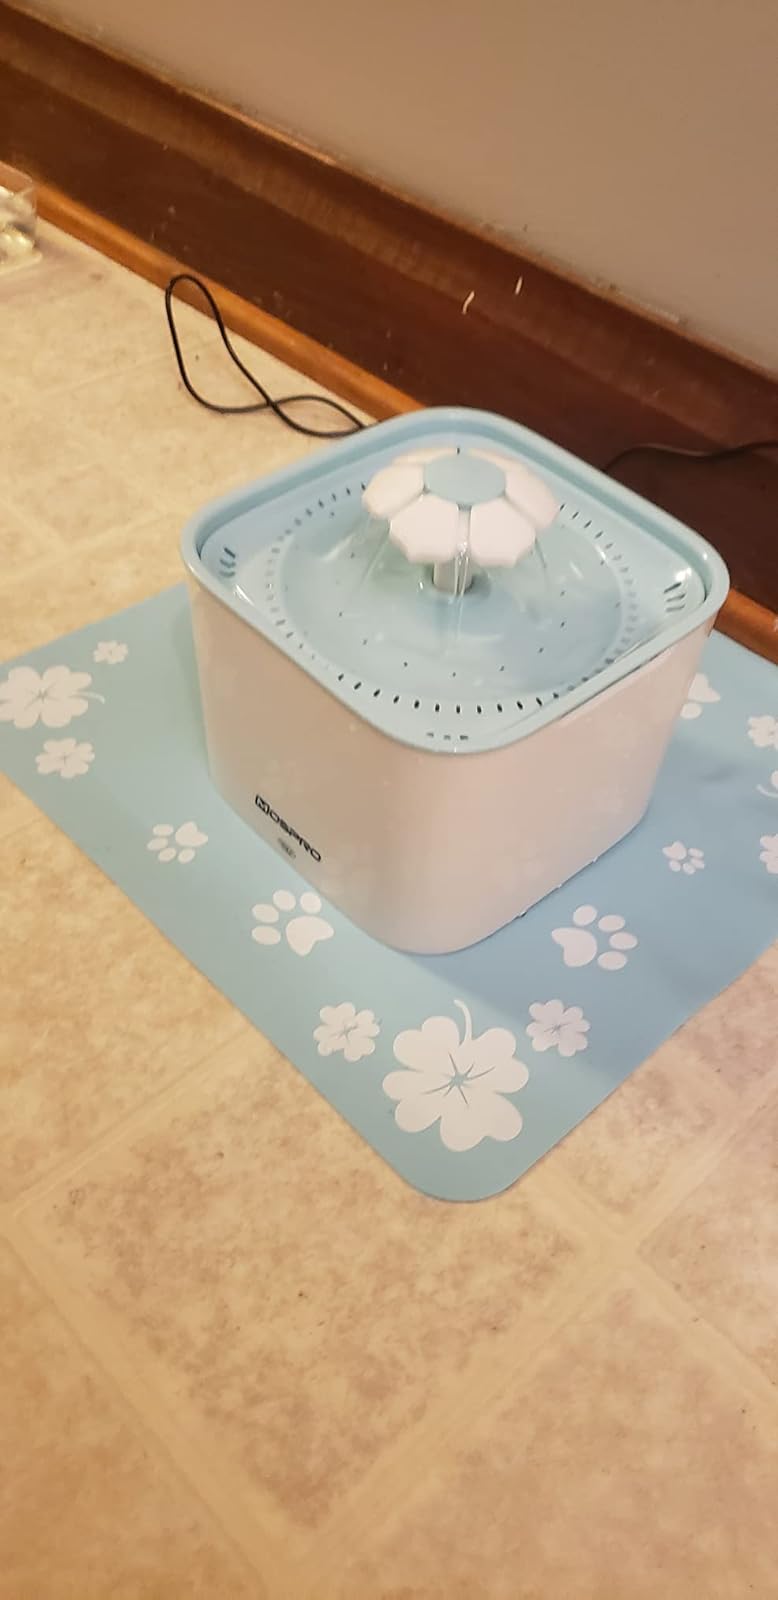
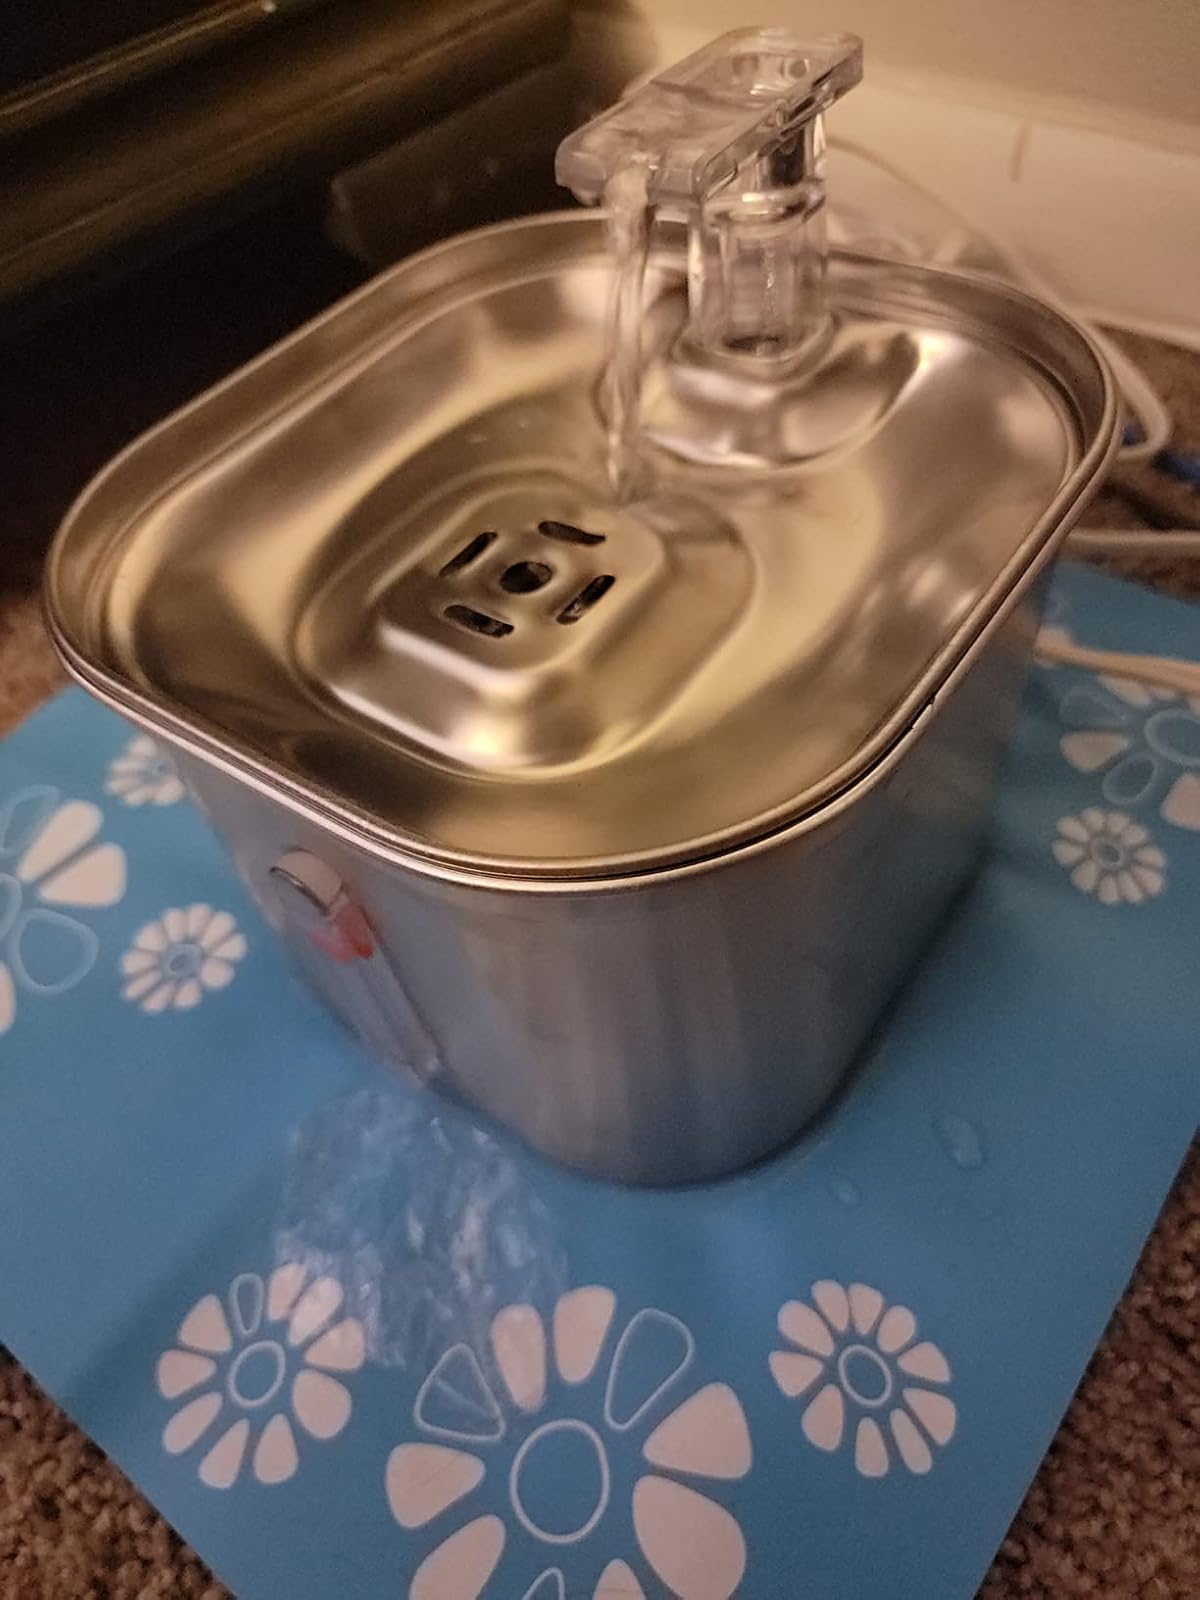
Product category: items_bowl
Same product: no